Indigenous architecture

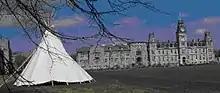
Tipi outside the Royal Military College of Canada

The semi-nomadic peoples of the Maritimes, Quebec, and Northern Ontario, such as the Mi'kmaq, Cree, and Algonquin generally lived in wigwams '. The wood-framed structures, covered with an outer layer of bark, reeds, or woven mats; usually in a cone shape, although sometimes a dome. The groups changed locations every few weeks or months. They would take the outer layer of the structure with them, and leave the heavy wood frame in place. The frame could be reused if the group returned to the location at a later date.